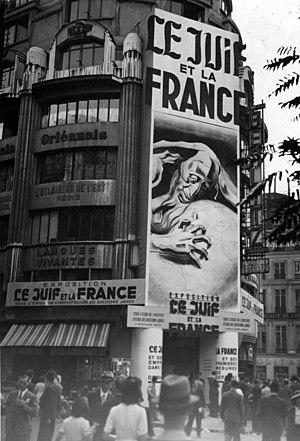
Le Juif et la France est une exposition raciste et antisémite s'étant déroulée du 5 septembre 1941 au 15 janvier 1942 à Paris, durant la Seconde Guerre mondiale. Elle est organisée et financée par la propagande de l'occupant allemand à travers l'Institut d'étude des questions juives. Cette exposition s'appuie sur le travail de George Montandon, professeur à l'École d'anthropologie de Paris et auteur du livre Comment reconnaître le Juif ? publié en novembre 1940. Cette exposition se veut donc « scientifique ».
Carltheo Zeitschel était un médecin allemand, un diplomate et un fonctionnaire nazi.
Jean-Marie Rivière, dit Jean Marquès-Rivière, né le 31 juillet 1903 à Paris et mort le 9 février 2000 à Lyon, est un orientaliste, essayiste, journaliste et scénariste français. Fasciné dans sa jeunesse par le bouddhisme tibétain, la théosophie et le traditionnalisme de René Guénon, il devient, au milieu des années 1920, membre de la Grande Loge de France, avant de rompre, en 1931, avec la franc-maçonnerie et de se tourner vers le fascisme. Sous l'Occupation allemande, il collabore avec les nazis au sein du Service des sociétés secrètes et s'investit dans la propagande antimaçonnique et antisémite avec le film Forces occultes et les expositions Le Juif et la France et La franc-maçonnerie, fossoyeuse de la paix. Ayant fui à l'étranger dès 1944 et trouvé refuge en Espagne franquiste, il est condamné à mort par contumace et à la dégradation nationale en 1949.
Le palais Berlitz est un immeuble de bureaux parisien construit au début des années 1930 à l'emplacement du pavillon de Hanovre démonté pour être remonté dans le parc de Sceaux. Il occupe un quadrilatère formé par le boulevard des Italiens, la rue Louis-le-Grand, la rue de La Michodière et la rue de Hanovre.
Louis Ferdinand Destouches, dit Louis-Ferdinand Céline, né le 27 mai 1894 à Courbevoie et mort le 1ᵉʳ juillet 1961 à Meudon, connu sous son nom de plume généralement abrégé en Céline, est un écrivain et médecin français. Il est notamment célèbre pour Voyage au bout de la nuit, publié en 1932 et récompensé par le prix Renaudot la même année.
L’antisémitisme en France est la traduction par une idéologie, des actes ou des écrits, d'une haine des Juifs sur le territoire français. Avant le XIXᵉ siècle, il est plus difficile qu'aujourd'hui de dissocier, dans l'analyse, l'hostilité aux Juifs d'un point de vue communautaire et culturel — l'antisémitisme — de celle en raison de leur religion — l'antijudaïsme ; et ce, parce que religion et politique étaient plus imbriquées qu'aujourd'hui et que c'est la version racialiste de l'antisémitisme qui a surtout été étudiée. L'antisémitisme « moderne », comme idéologie raciste, date de la seconde moitié du XIXᵉ siècle. En France, les actes antisémites et la propagation d’idéologies antisémites sont punis par la loi.